Rufous-breasted accentor

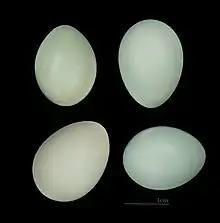
Eggs of "Prunella strophiata" MHNT

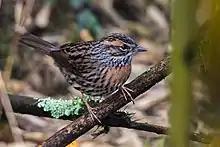
Individual in Zuluk Sikkim

The rufous-breasted accentor (Prunella strophiata) is passerine bird in the family Prunellidae, endemic to the Himalayas, descending in the winter to lower-to-middle altitudes. It is found in Afghanistan, Bhutan, Tibet, China, India, Myanmar, Nepal, and Pakistan.